Decibel

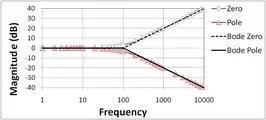
A Bode plot labels its magnitude axis in decibels, to help express a large logarithmic scale with 0 dB for unity gain and simple notches typically every 10 dB.

The logarithmic scale nature of the decibel means that a very large range of ratios can be represented by a convenient number. For example, 50 dB is easier to say than "the two powers bear a 100,000 to 1 ratio" or that "one power is 10 the other". Decibels express huge changes of a quantity with few digits of dB.